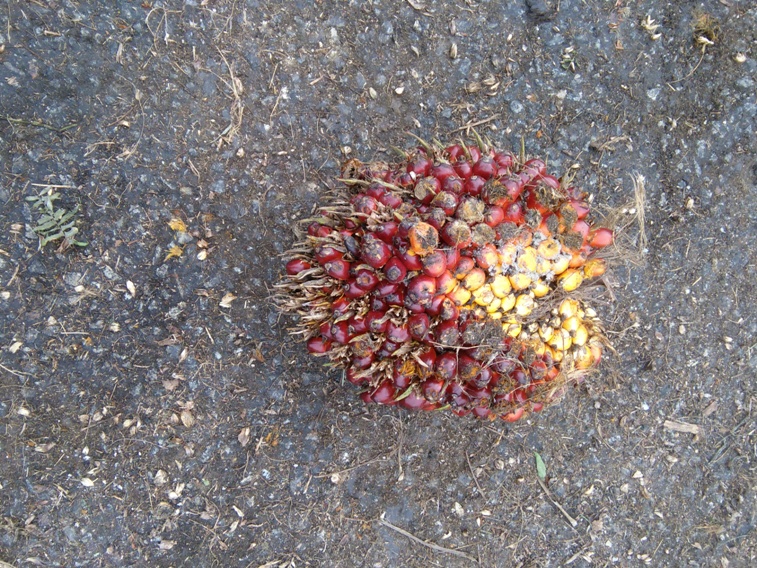
Ripeness: Ripe